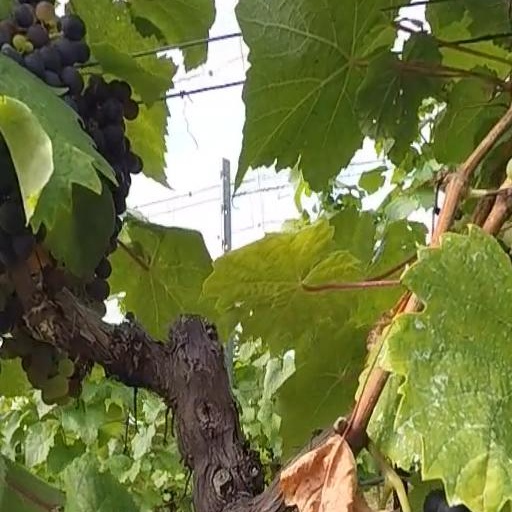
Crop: grape